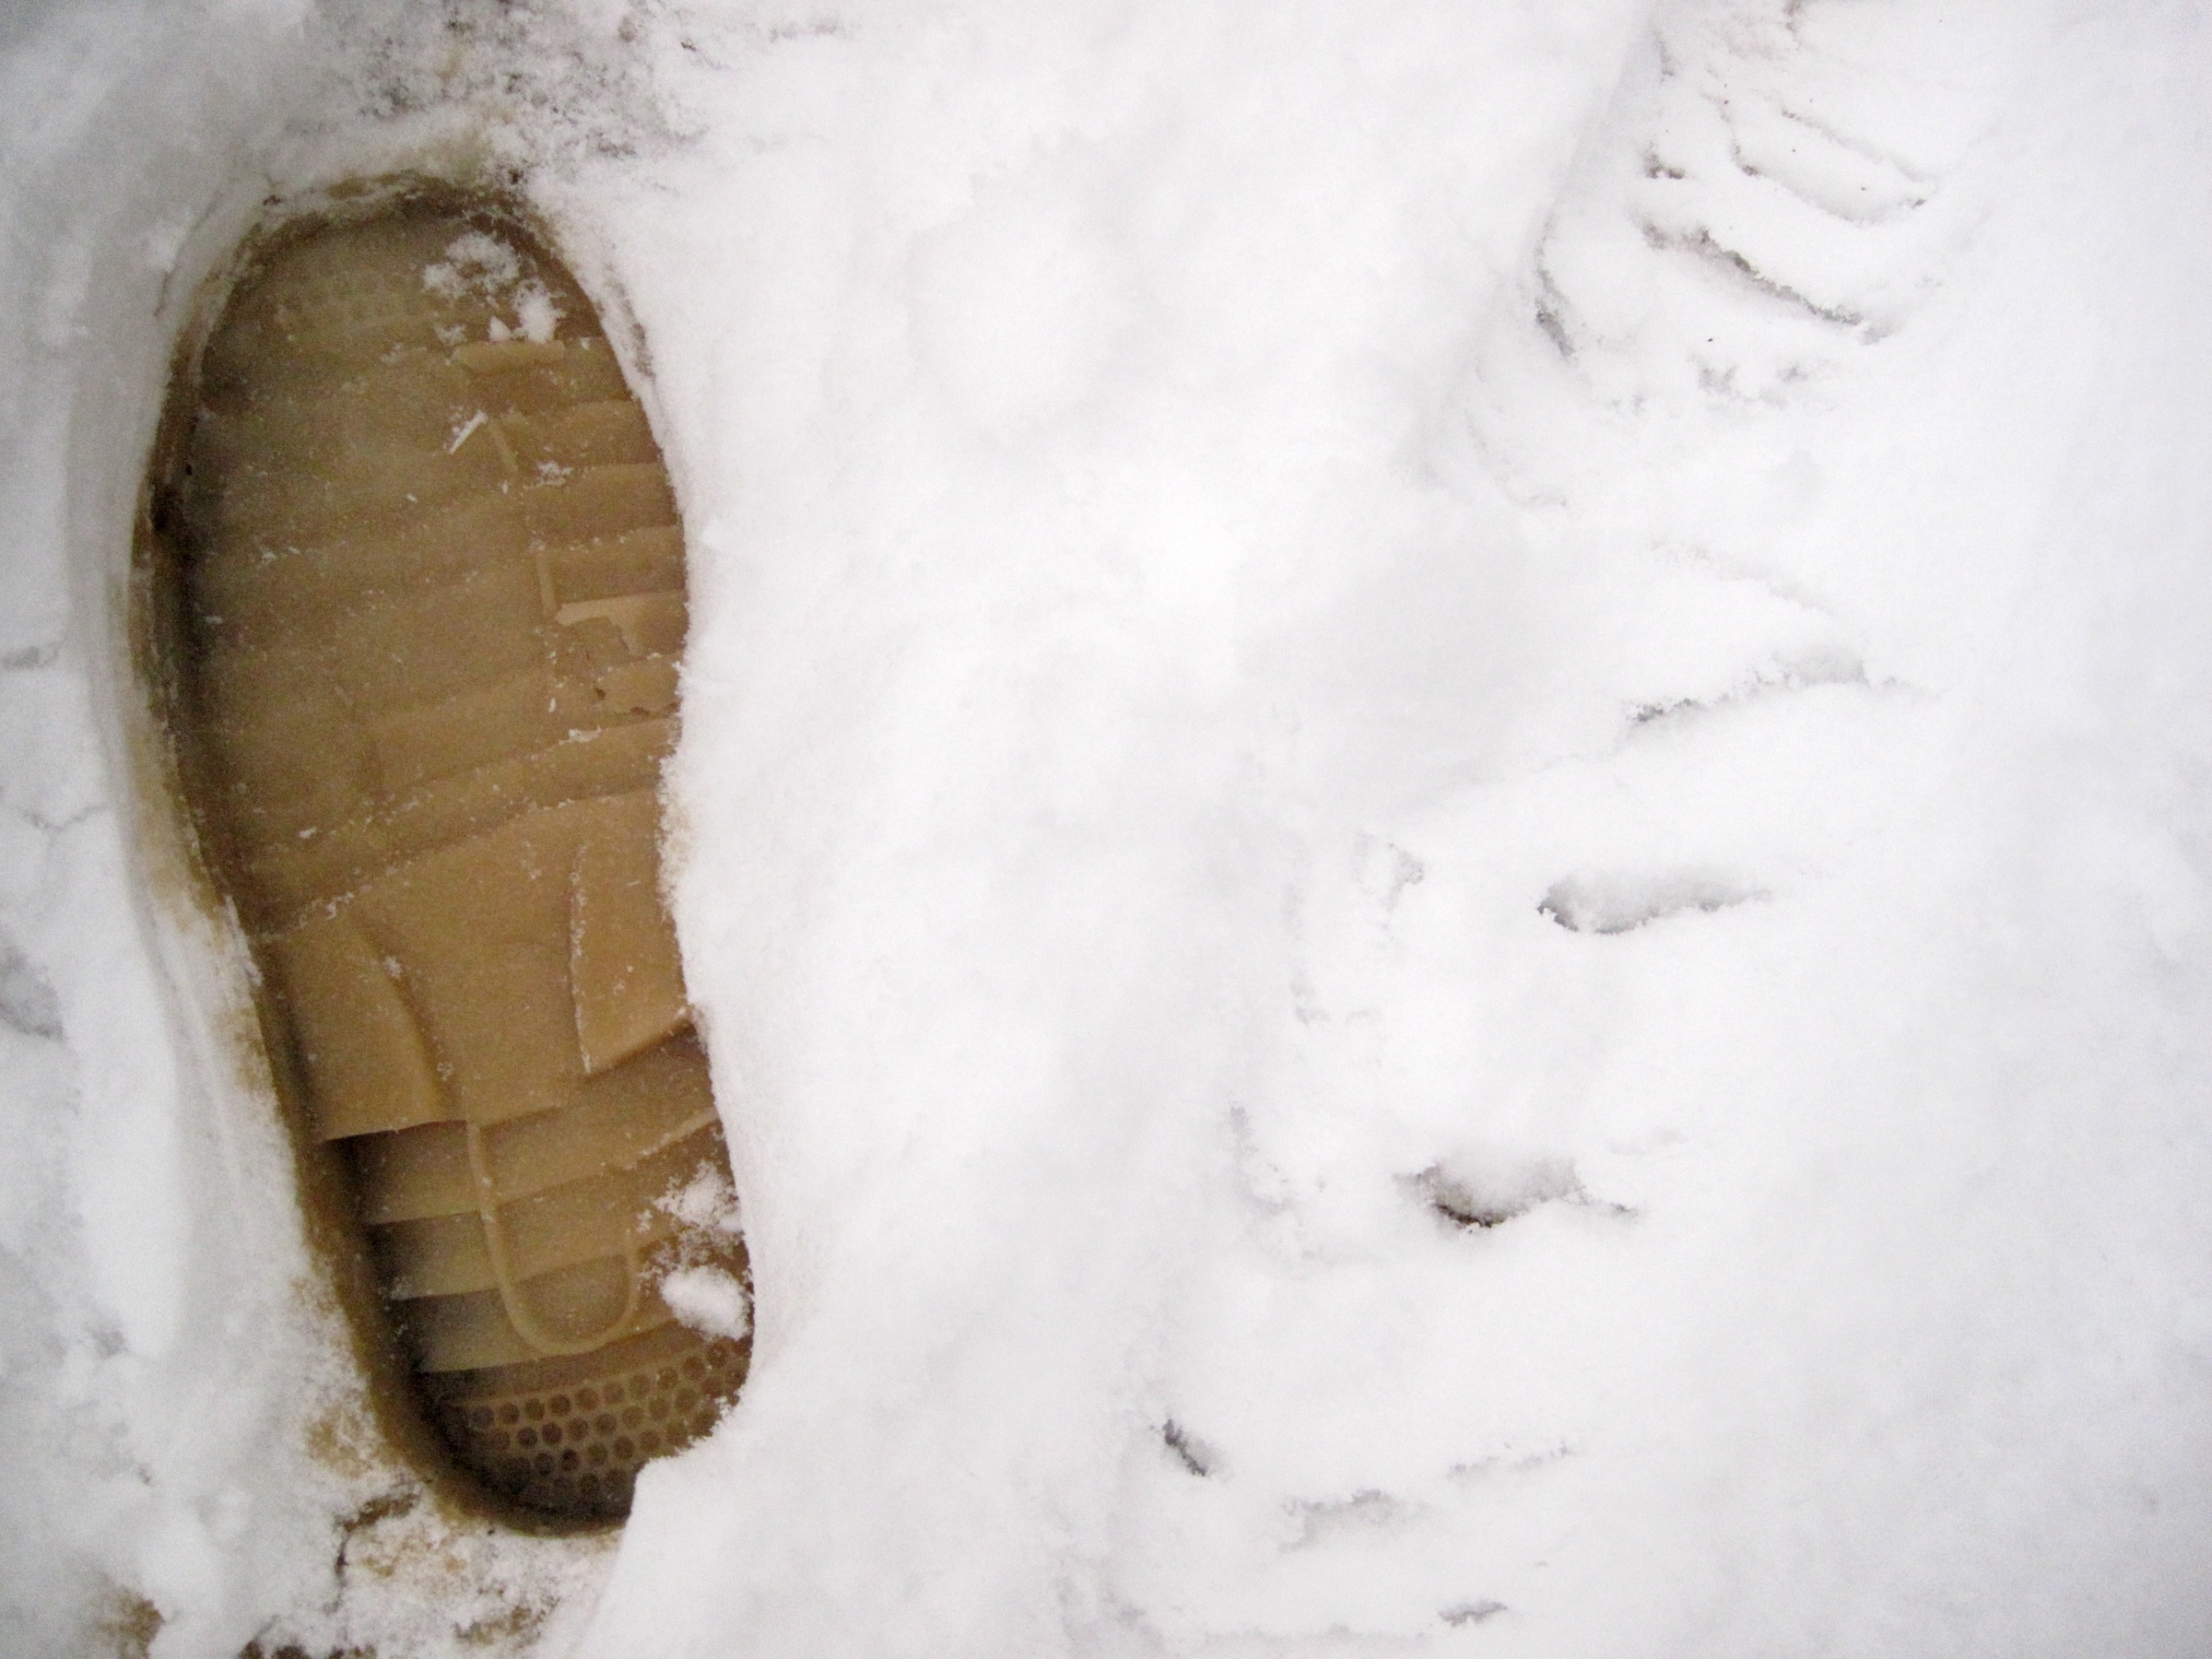
hand, snow, winter, white, weather, season, close up, footwear, blizzard, freezing